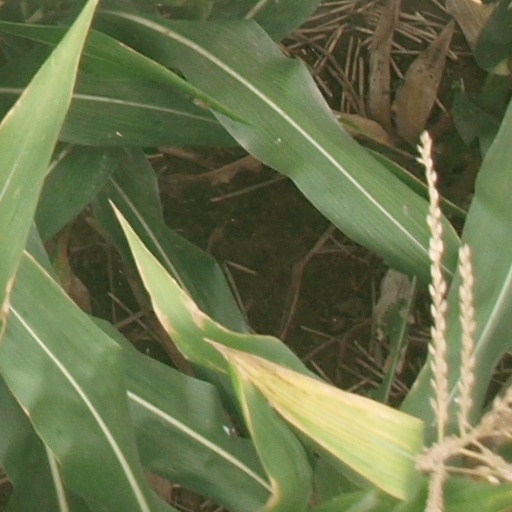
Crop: maize; corn